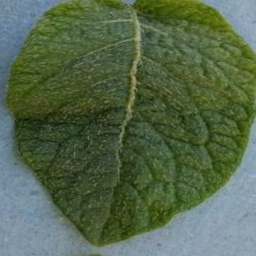
Etiqueta: Sana